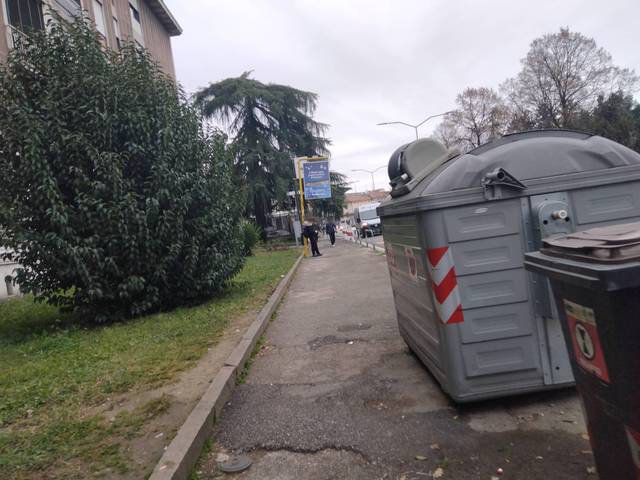
Region: Italy
Coordinates: 45.551, 11.535